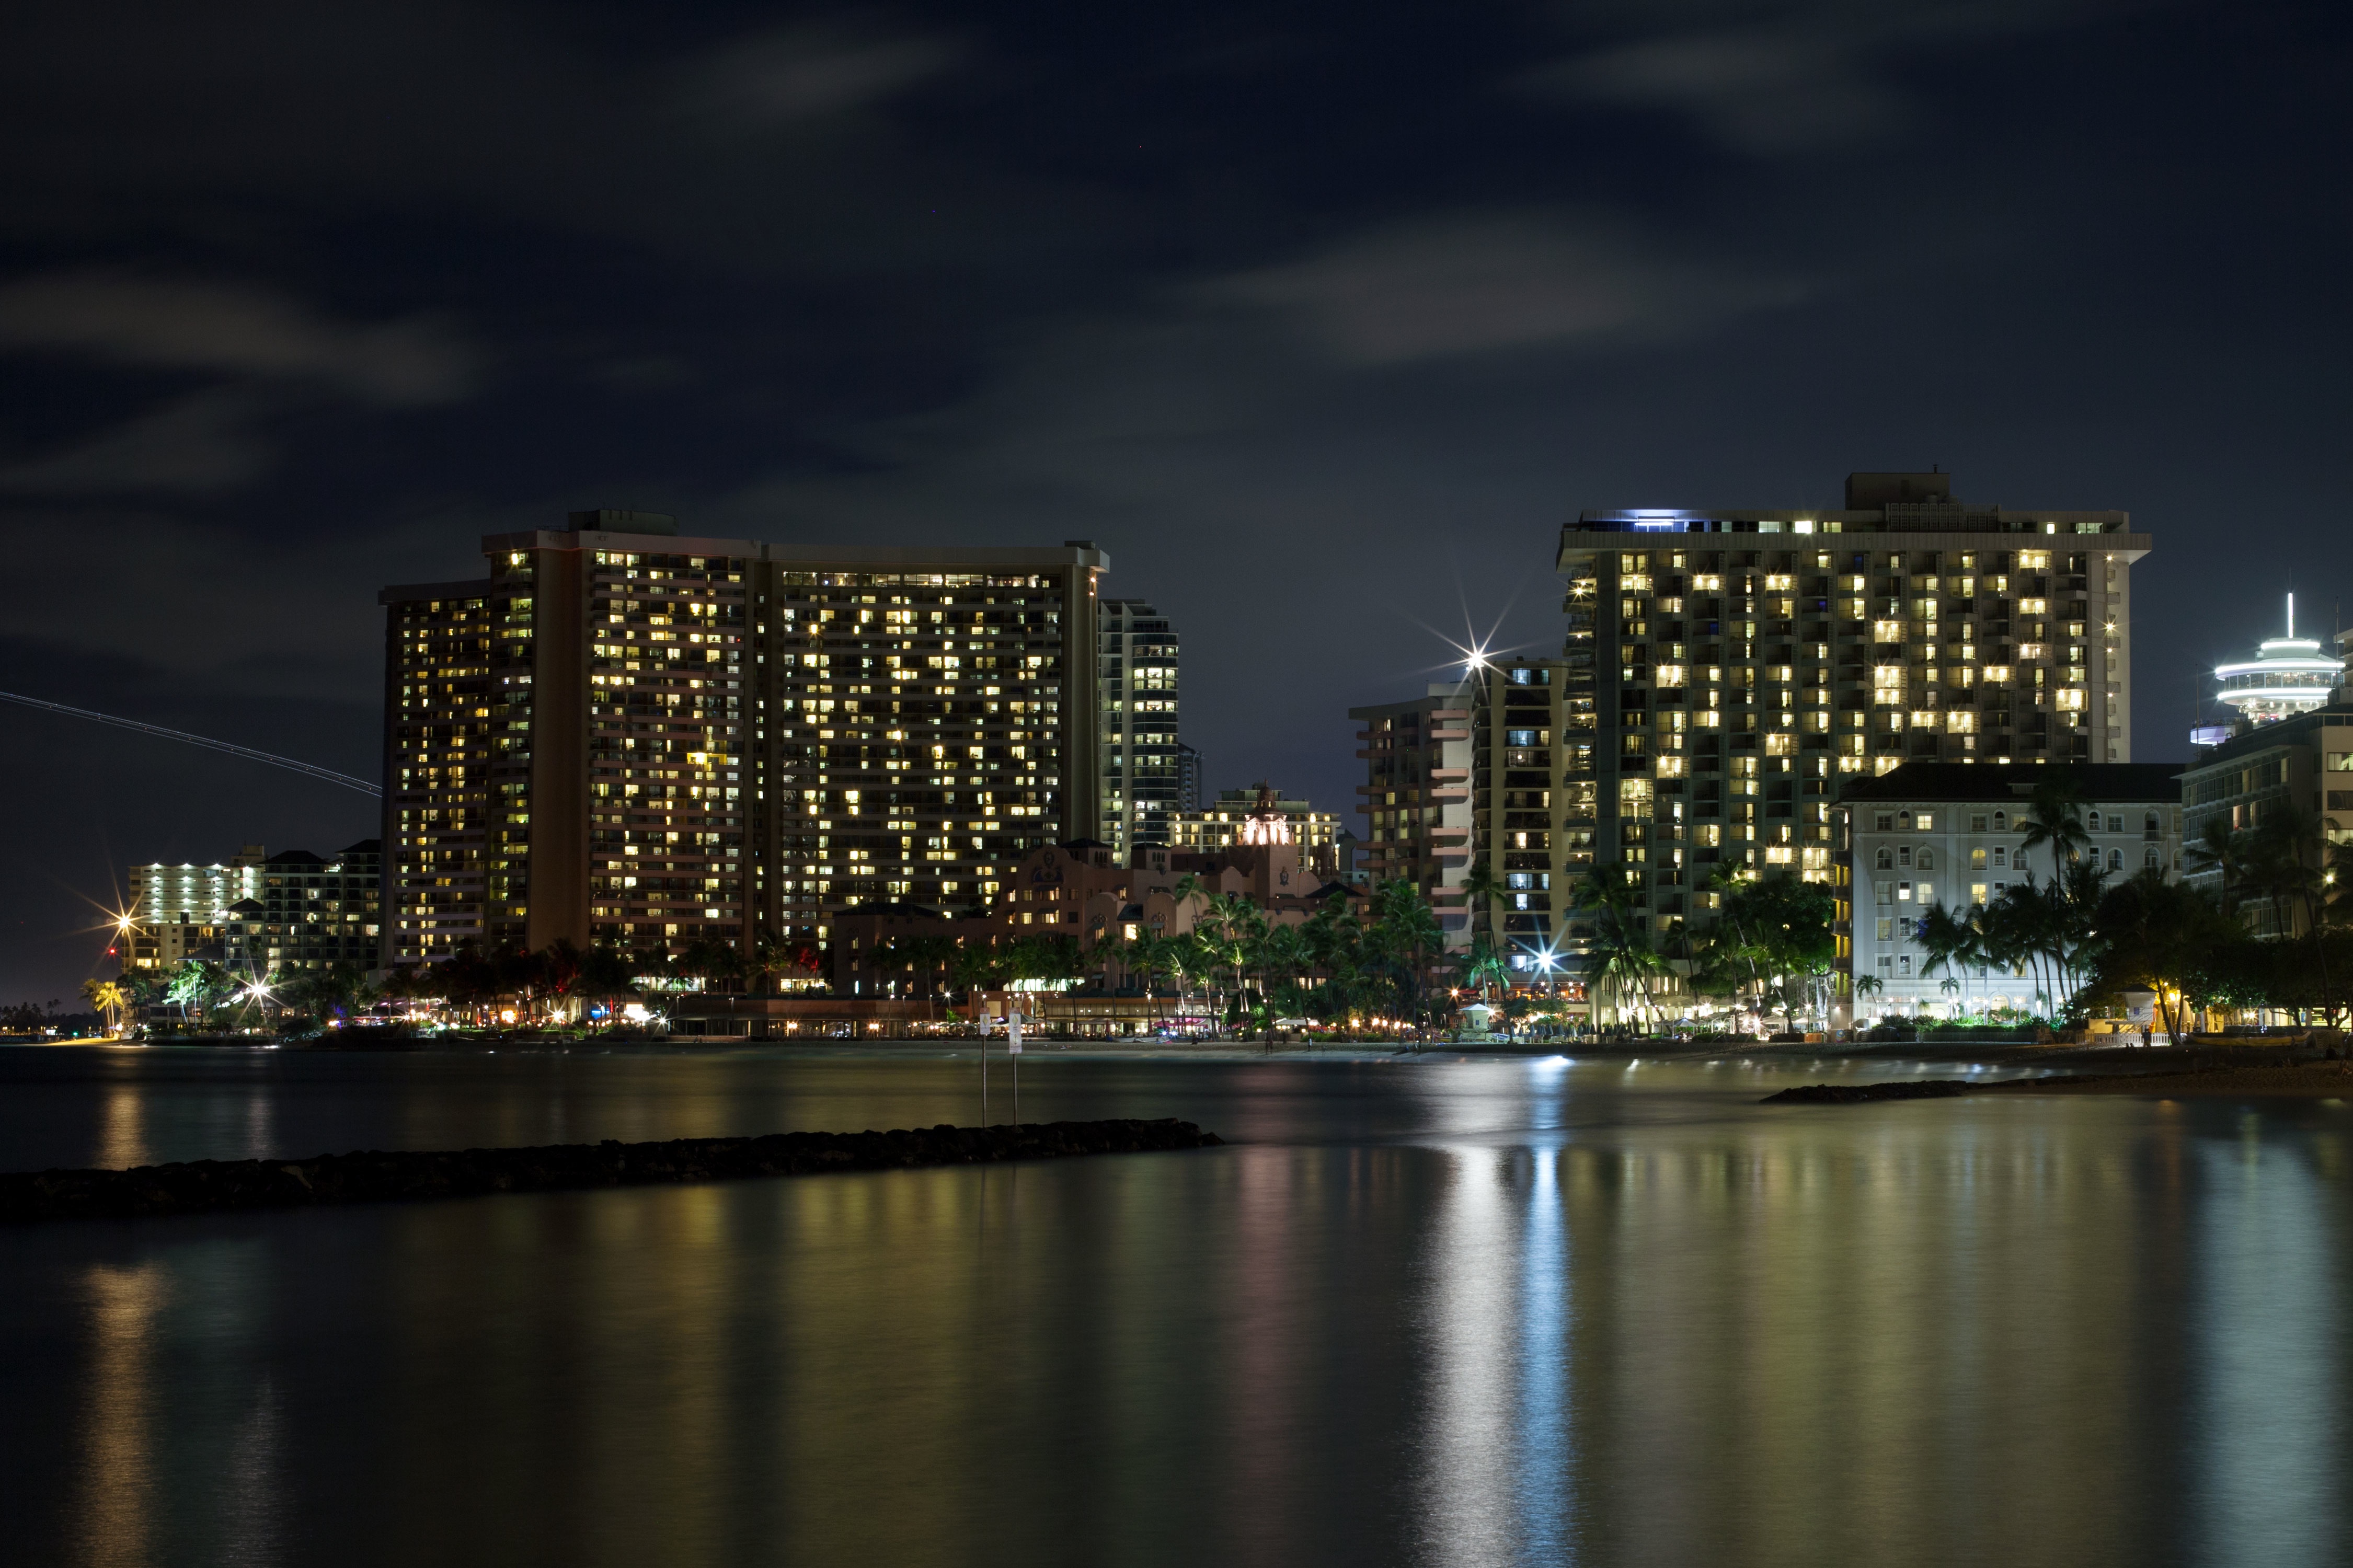
horizon, skyline, night, city, skyscraper, cityscape, downtown, dusk, evening, reflection, tower block, metropolis, urban area, residential area, geographical feature, human settlement, metropolitan area